Hôtel du Petit-Bourbon

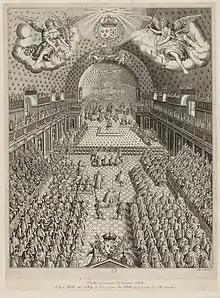
Estates General of 1614 in the

When in the fourteenth century the kings of France began to use the Louvre as their primary Paris residence, courtiers needed to be in Paris in order to pay their respects to the king and to receive his favors. They therefore constructed magnificent town houses ("hôtels particuliers") in the vicinity of the Louvre, very few of which have survived to the present day.